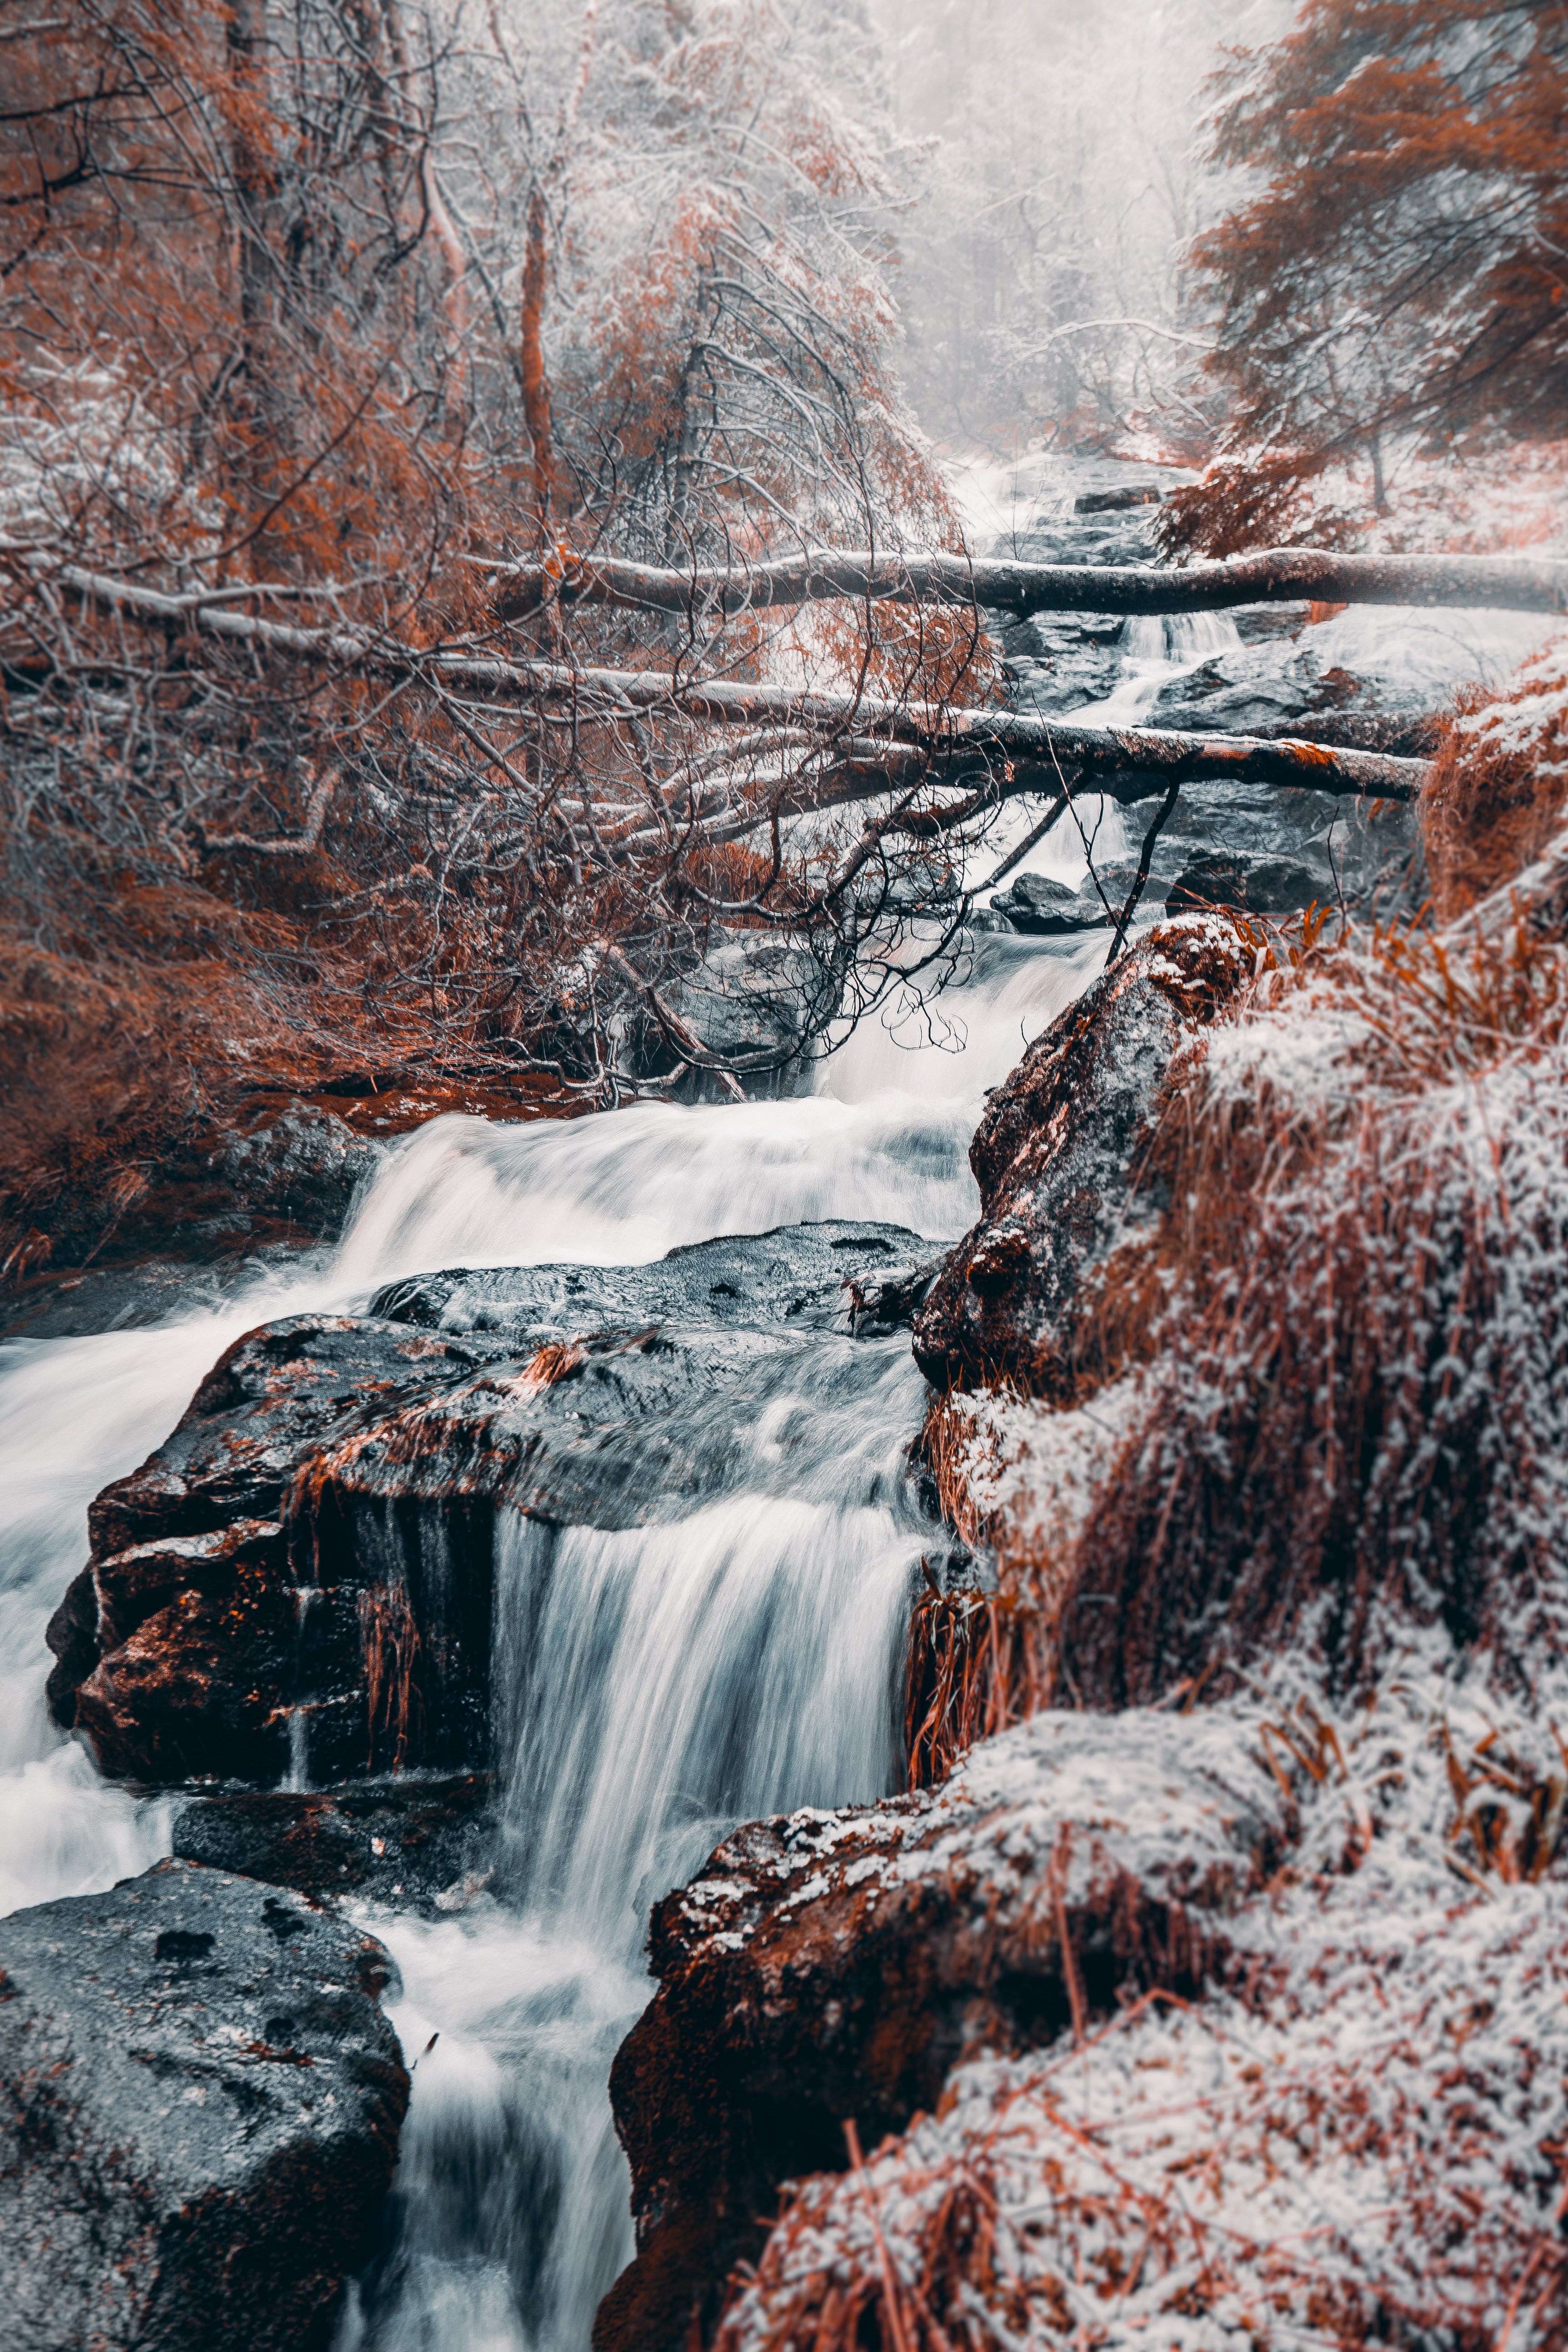
waterfall, body of water, water, nature, natural landscape, stream, watercourse, freezing, winter, water resources, rock, state park, river, rapid, wilderness, tree, sky, water feature, snow, national park, geology, formation, ice, spring, ravine, branch, landscape, creek, canyon, plant, chute, mountain, mountain river, forest, fluvial landforms of streams, riparian zone, tributary, autumn